Blackfriars Rotunda

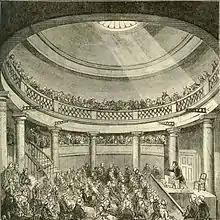
Interior view, 1820.

The building from 1823 was used in a variety of ways until 1855, when it was put to ordinary business use, as the Royal Albion pub.